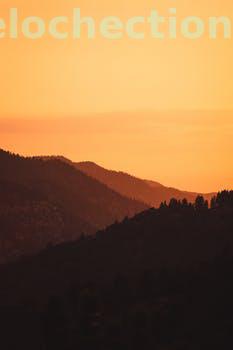
Label: Watermark